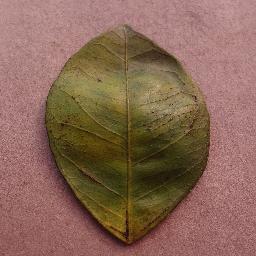
Label: Orange___Haunglongbing_(Citrus_greening)